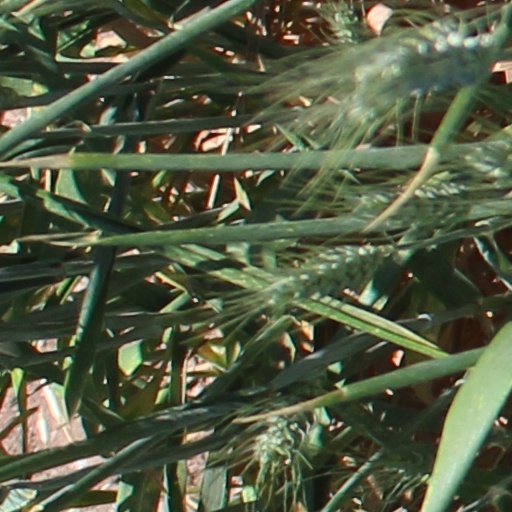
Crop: wheat